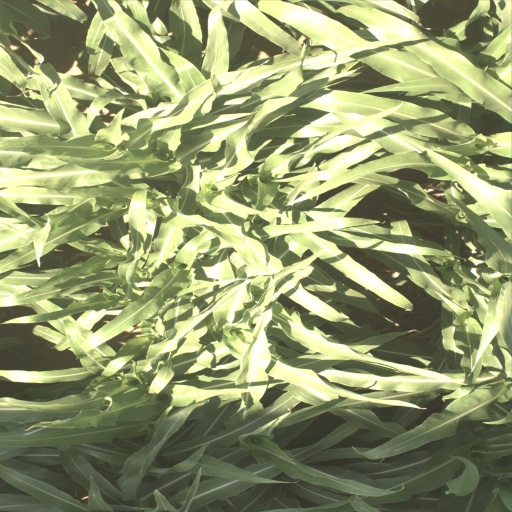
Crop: sorghum